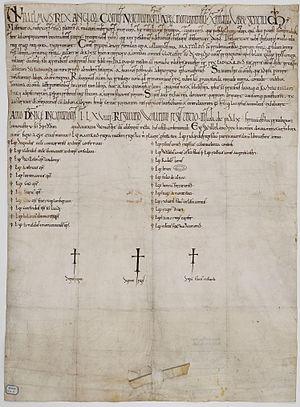
Donation par Guillaume le Conquérant à l'abbaye de Saint-Denis de l'église de Derhest, dans le comté de Gloucester. Acte en latin, daté du 14 avril 1069.
Guillaume le Conquérant, roi d'Angleterre sous le nom de Guillaume Iᵉʳ, duc de Normandie sous le nom de Guillaume II, appelé également Guillaume le Bâtard, né à Falaise en 1027 ou 1028 et mort à Rouen le 9 septembre 1087, fut roi d'Angleterre de 1066 jusqu'à sa mort et duc de Normandie de 1035 à sa mort.